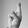
ASL letter: R